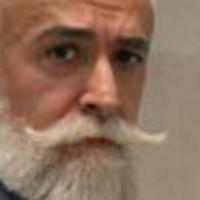
Age group: age 41-55